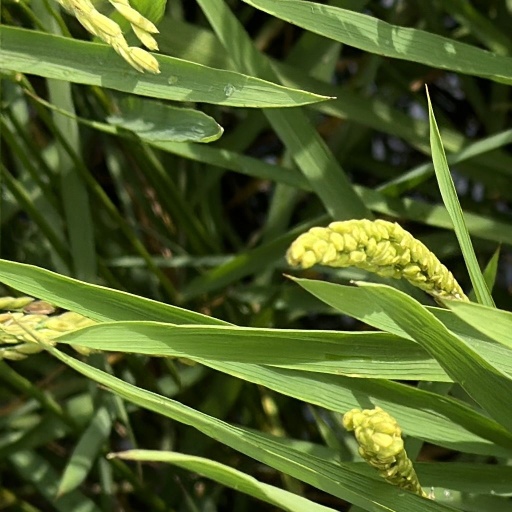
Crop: rice